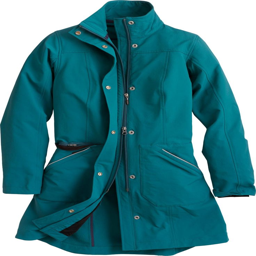
need all - terrain outerwear ? grab tourist attraction .